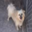
Label: dog